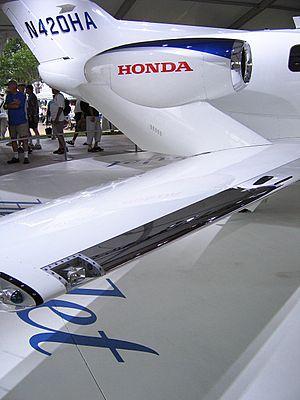
Le GE Honda HF120 est un petit turbofan, destiné au marché des avions d'affaires légers. Il s'agit du premier moteur produit par l'entreprise conjointe GE Honda Aero Engines, issue de l'association entre GE Aviation et Honda Aero.